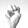
ASL letter: M